WWE Intercontinental Championship

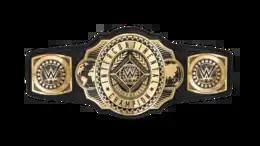
The current WWE Intercontinental Championship belt with default side plates (2024–present)

The WWE Intercontinental Championship is a men's professional wrestling championship created and promoted by the American promotion WWE, defended on the Raw brand division. It is one of two secondary championships for WWE's main roster, along with the WWE United States Championship on SmackDown. The current champion is Dominik Mysterio, who is in his first reign. He won the title by defeating previous champion Bron Breakker, Penta, and Finn Bálor, whom Mysterio pinned, in a fatal four-way match on Night 2 of WrestleMania 41 on April 20, 2025.